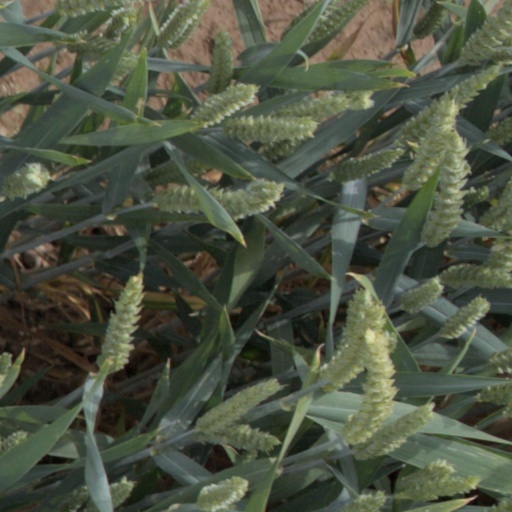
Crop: wheat